Newton (Martian crater)

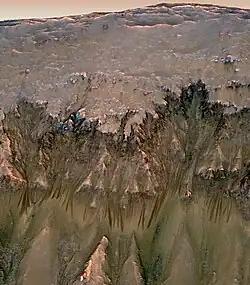
Oblique view of warm season flows in Newton Crater

In 2011 it was announced that images captured by NASA's Mars Reconnaissance Orbiter have suggested the presence of possible flowing water during the warmest months on Mars, as shown in images taken of Newton Crater and Horowitz Crater among others.